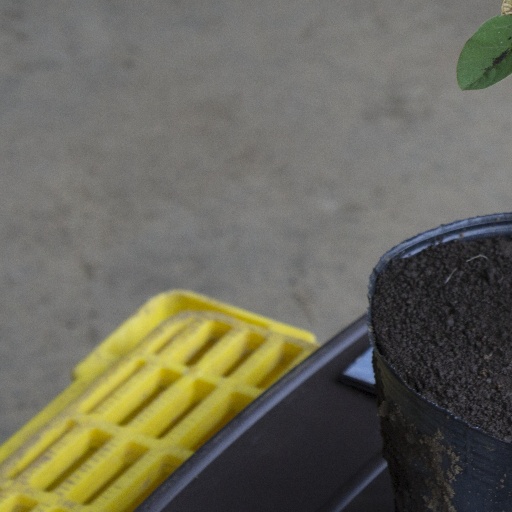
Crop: soybean